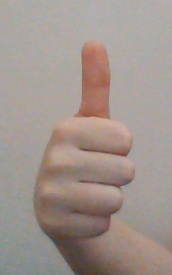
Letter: aleff